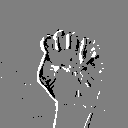
ASL letter: s